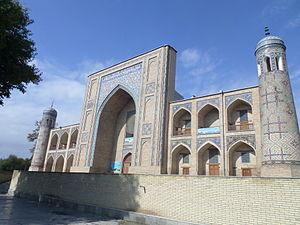
La médersa Koukeldach est une médersa de Tachkent, capitale de l'Ouzbékistan. C'est la médersa la plus importante des vingt-trois que comprend la vieille ville de Tachkent. Elle a été construite au plus tard en 1568-1569 par le ministre des sultans chaybanides, Barak Khan et Dervich Khan, et a pris le nom de « Koukeldach », ce qui signifie « frère de lait », c'est-à-dire en fait « ami de cœur ». C'est ainsi qu'étaient nommés les dignitaires de confiance des sultans.
Tachkent, est une métropole d'Asie centrale, capitale de la République d'Ouzbékistan. Située à l'est du pays, à quelques dizaines de kilomètres de la frontière kazakh, elle compte aujourd'hui plus de 2,7 millions d'habitants. Administrativement, elle est à la fois une ville et la capitale de la province de Tachkent.